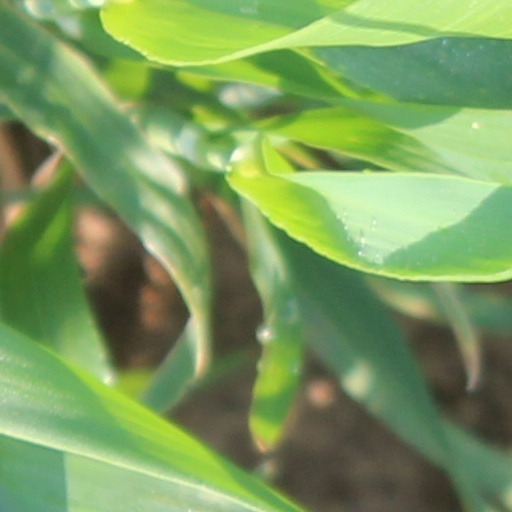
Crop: wheat